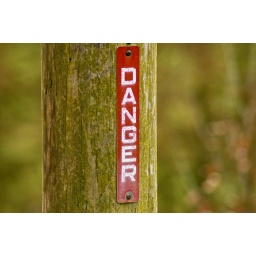
danger warning sign on tree in forest, close up